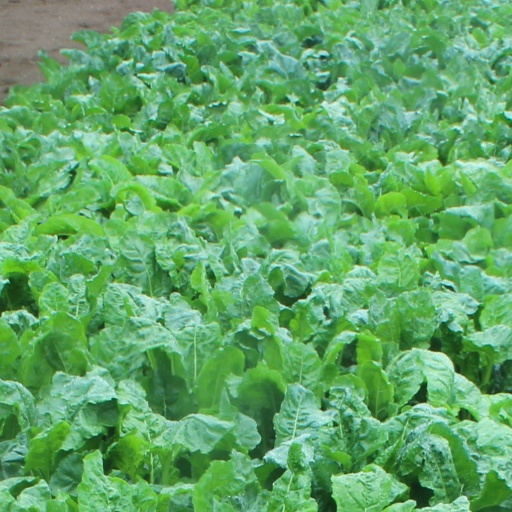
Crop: sugar beet